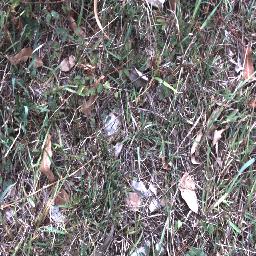
Label: negative